Adamantinoma

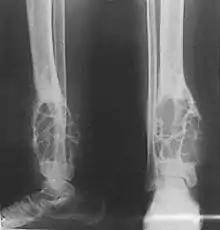
Radiograph showing an adamantinoma in the distal tibia with lytic expansive changes.

X-rays of the affected area show a well defined tumour in bone, with multiple lobules giving a "soap bubble" appearance. MRI can provide a more useful guide to its severity.